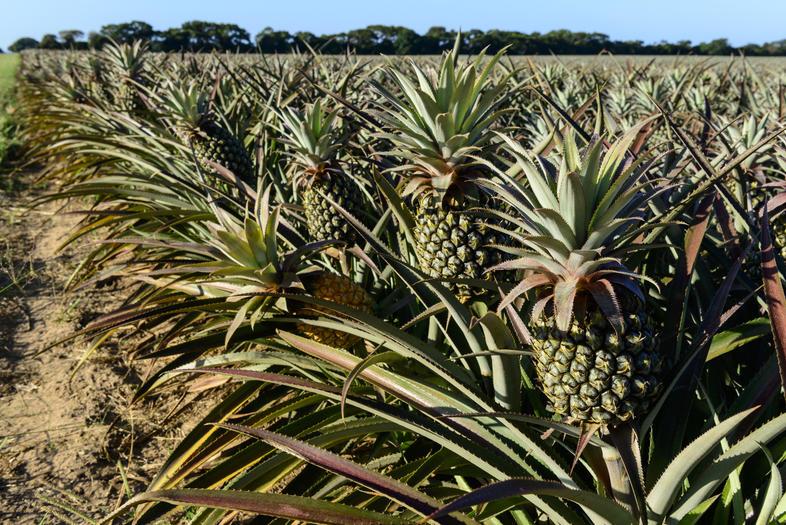
Hili ni shamba kubwa la mananasi. Mimea ya mananasi yamepangwa kwa mistari na matunda yake yanaonekana kuwa katika hatua ya kukomaa. Mandhari ya eneo hilo ni ya juu kali na ardhi kau kiasi ikionyesha kuwa linaweza kuwa eneo la joto au lenye hali ya hewa kitropiki. Shamba hili linaonekana kuwa la kibiashara, likiwa na uzalishaji mkubwa la mananasi labda kwa ajili ya soko la ndani au la kuuza nje.